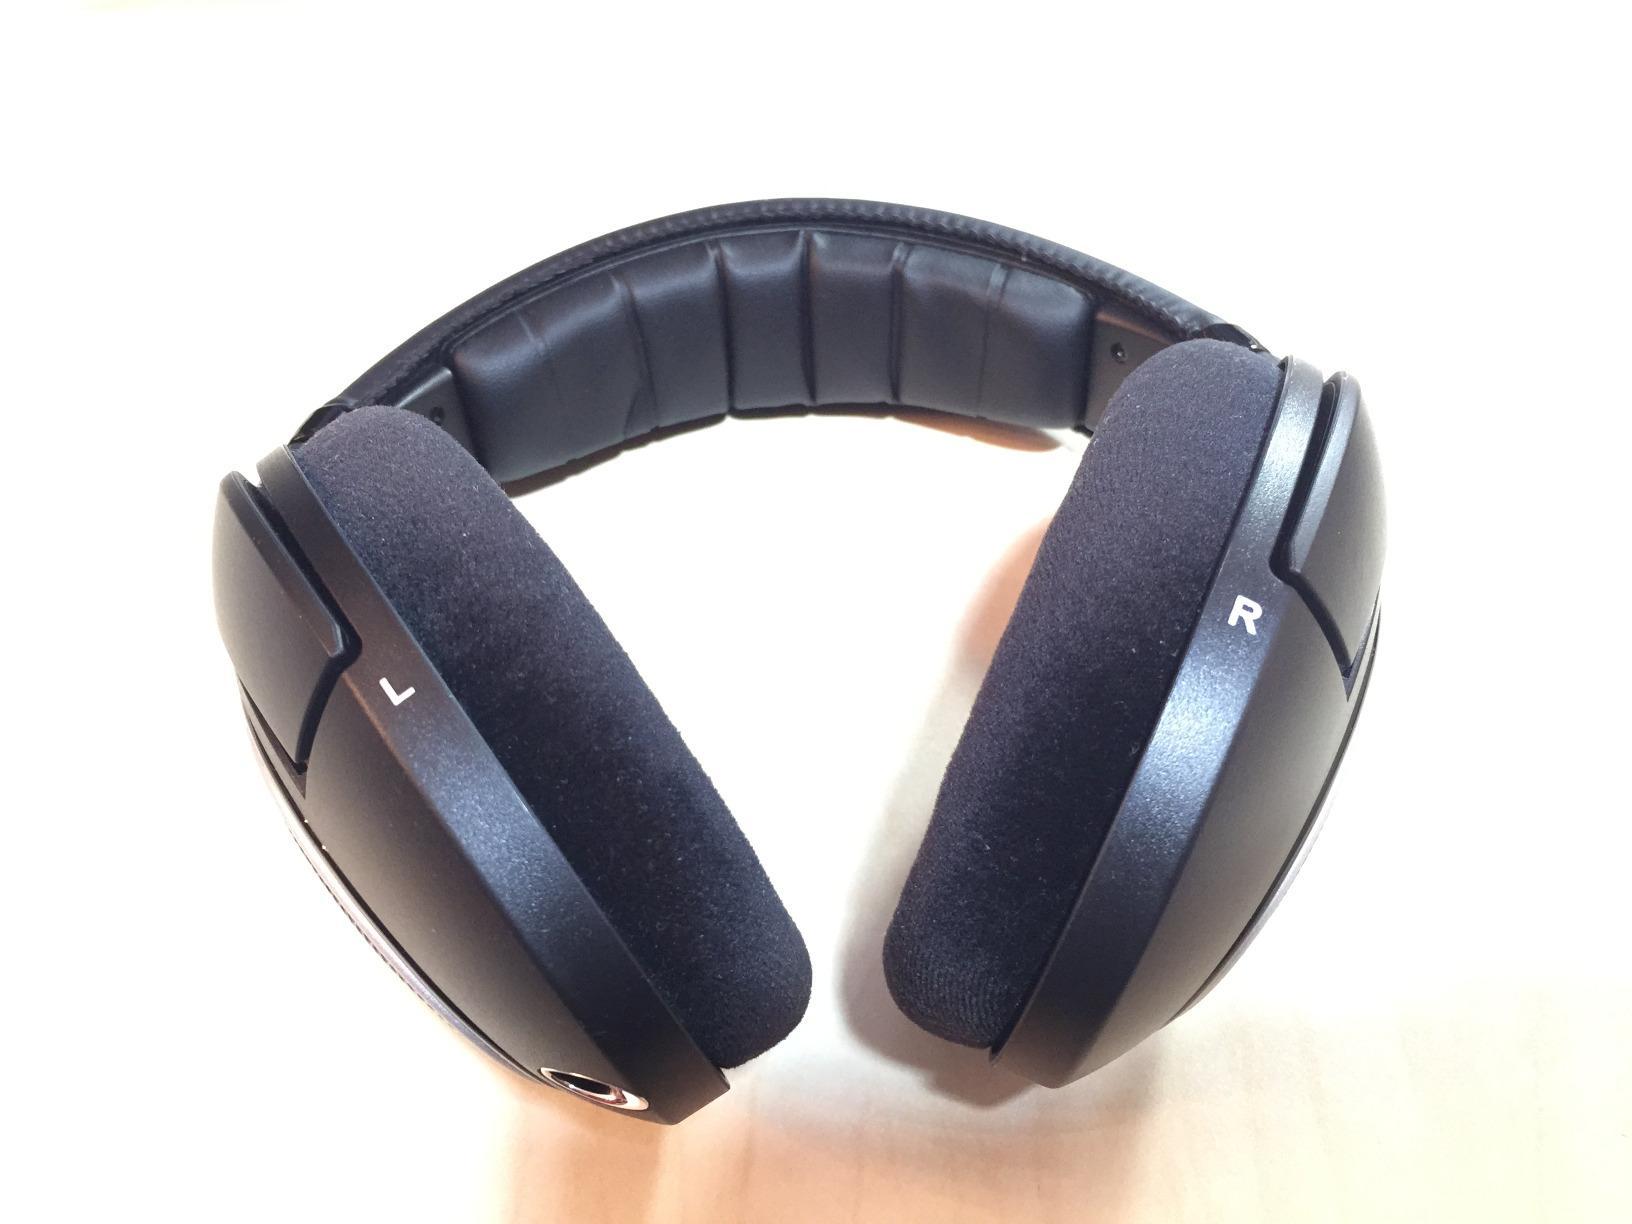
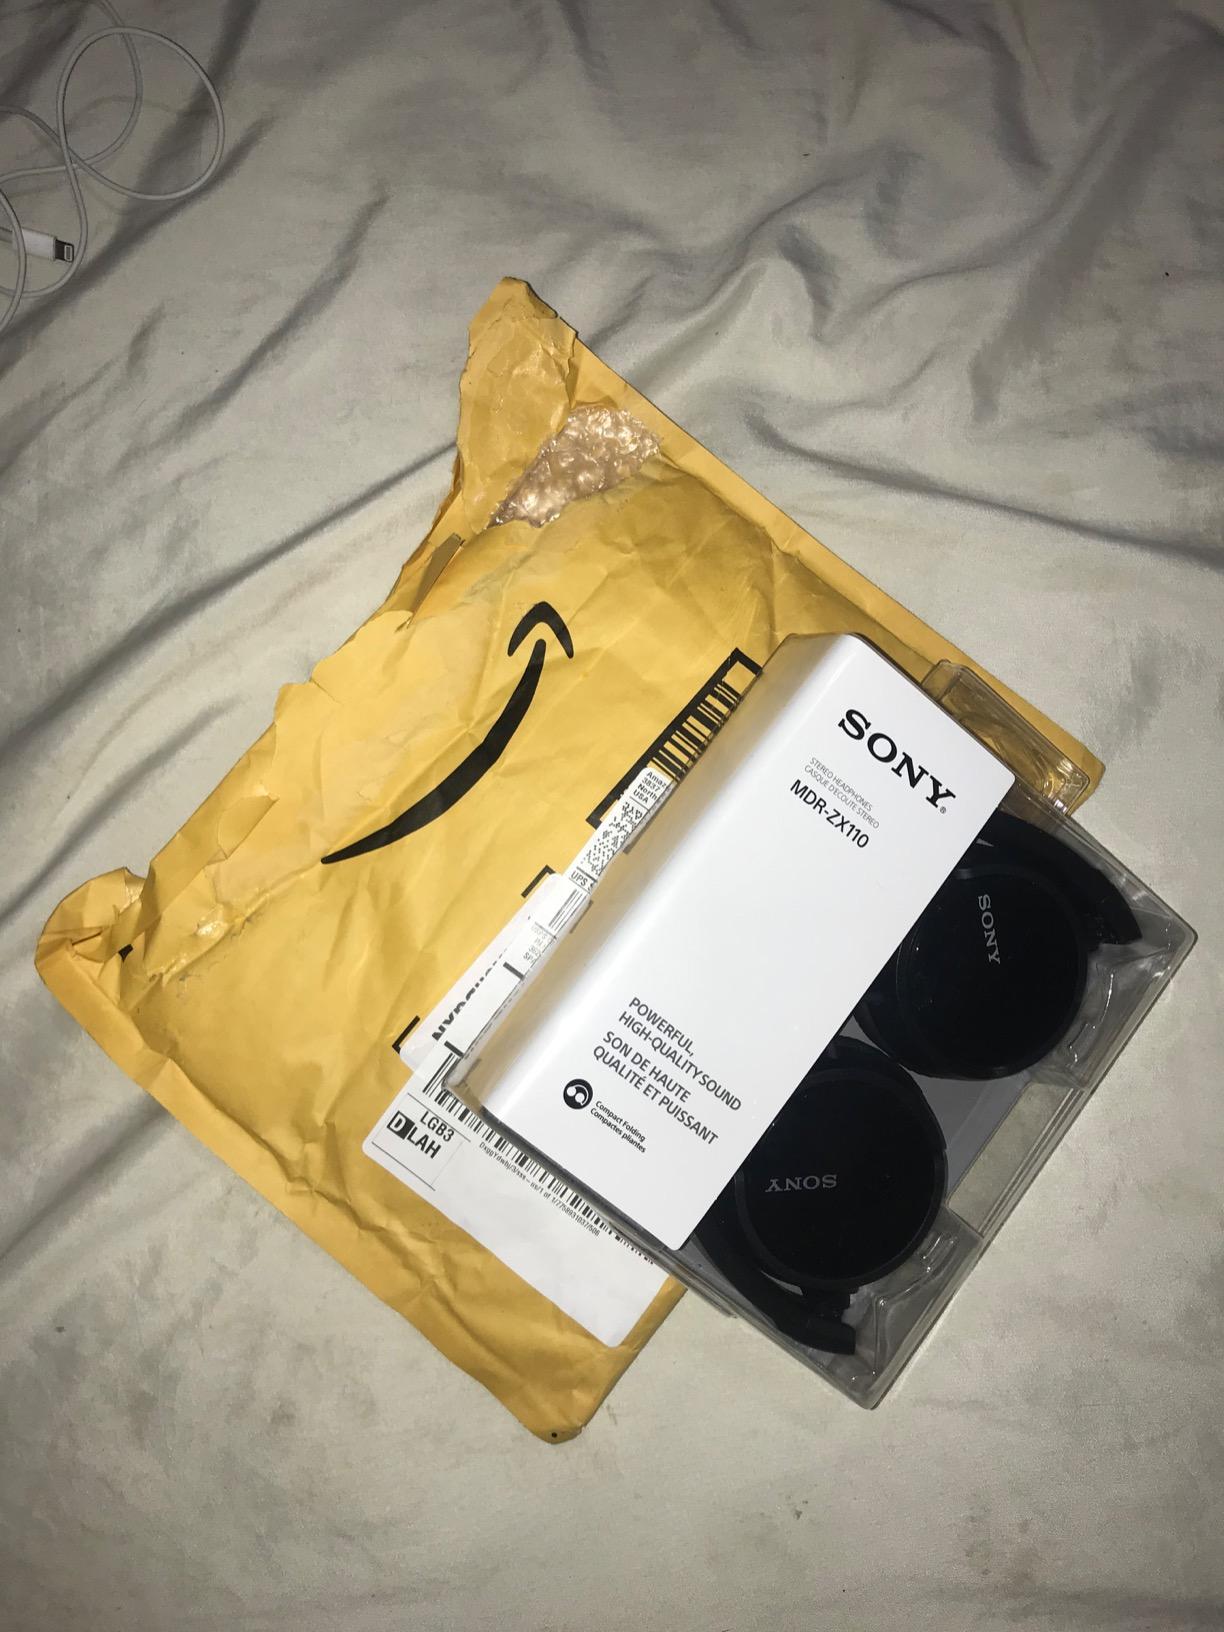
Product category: headphones
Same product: no